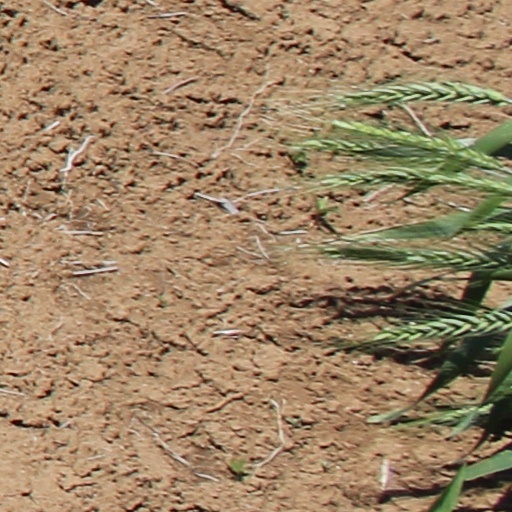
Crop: wheat